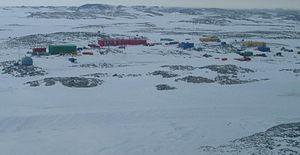
Casey est une station permanente antarctique administrée par le Département australien de l'Antarctique.